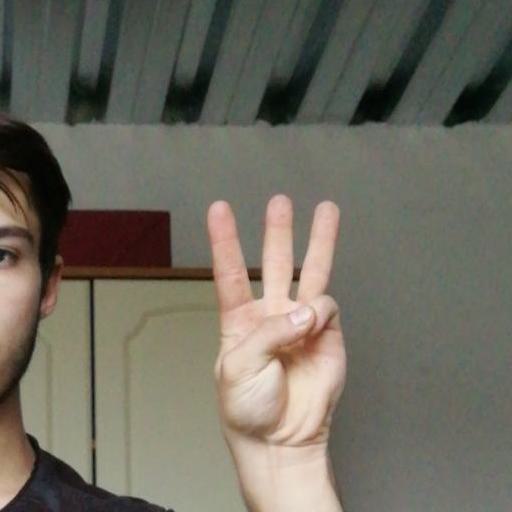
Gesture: three